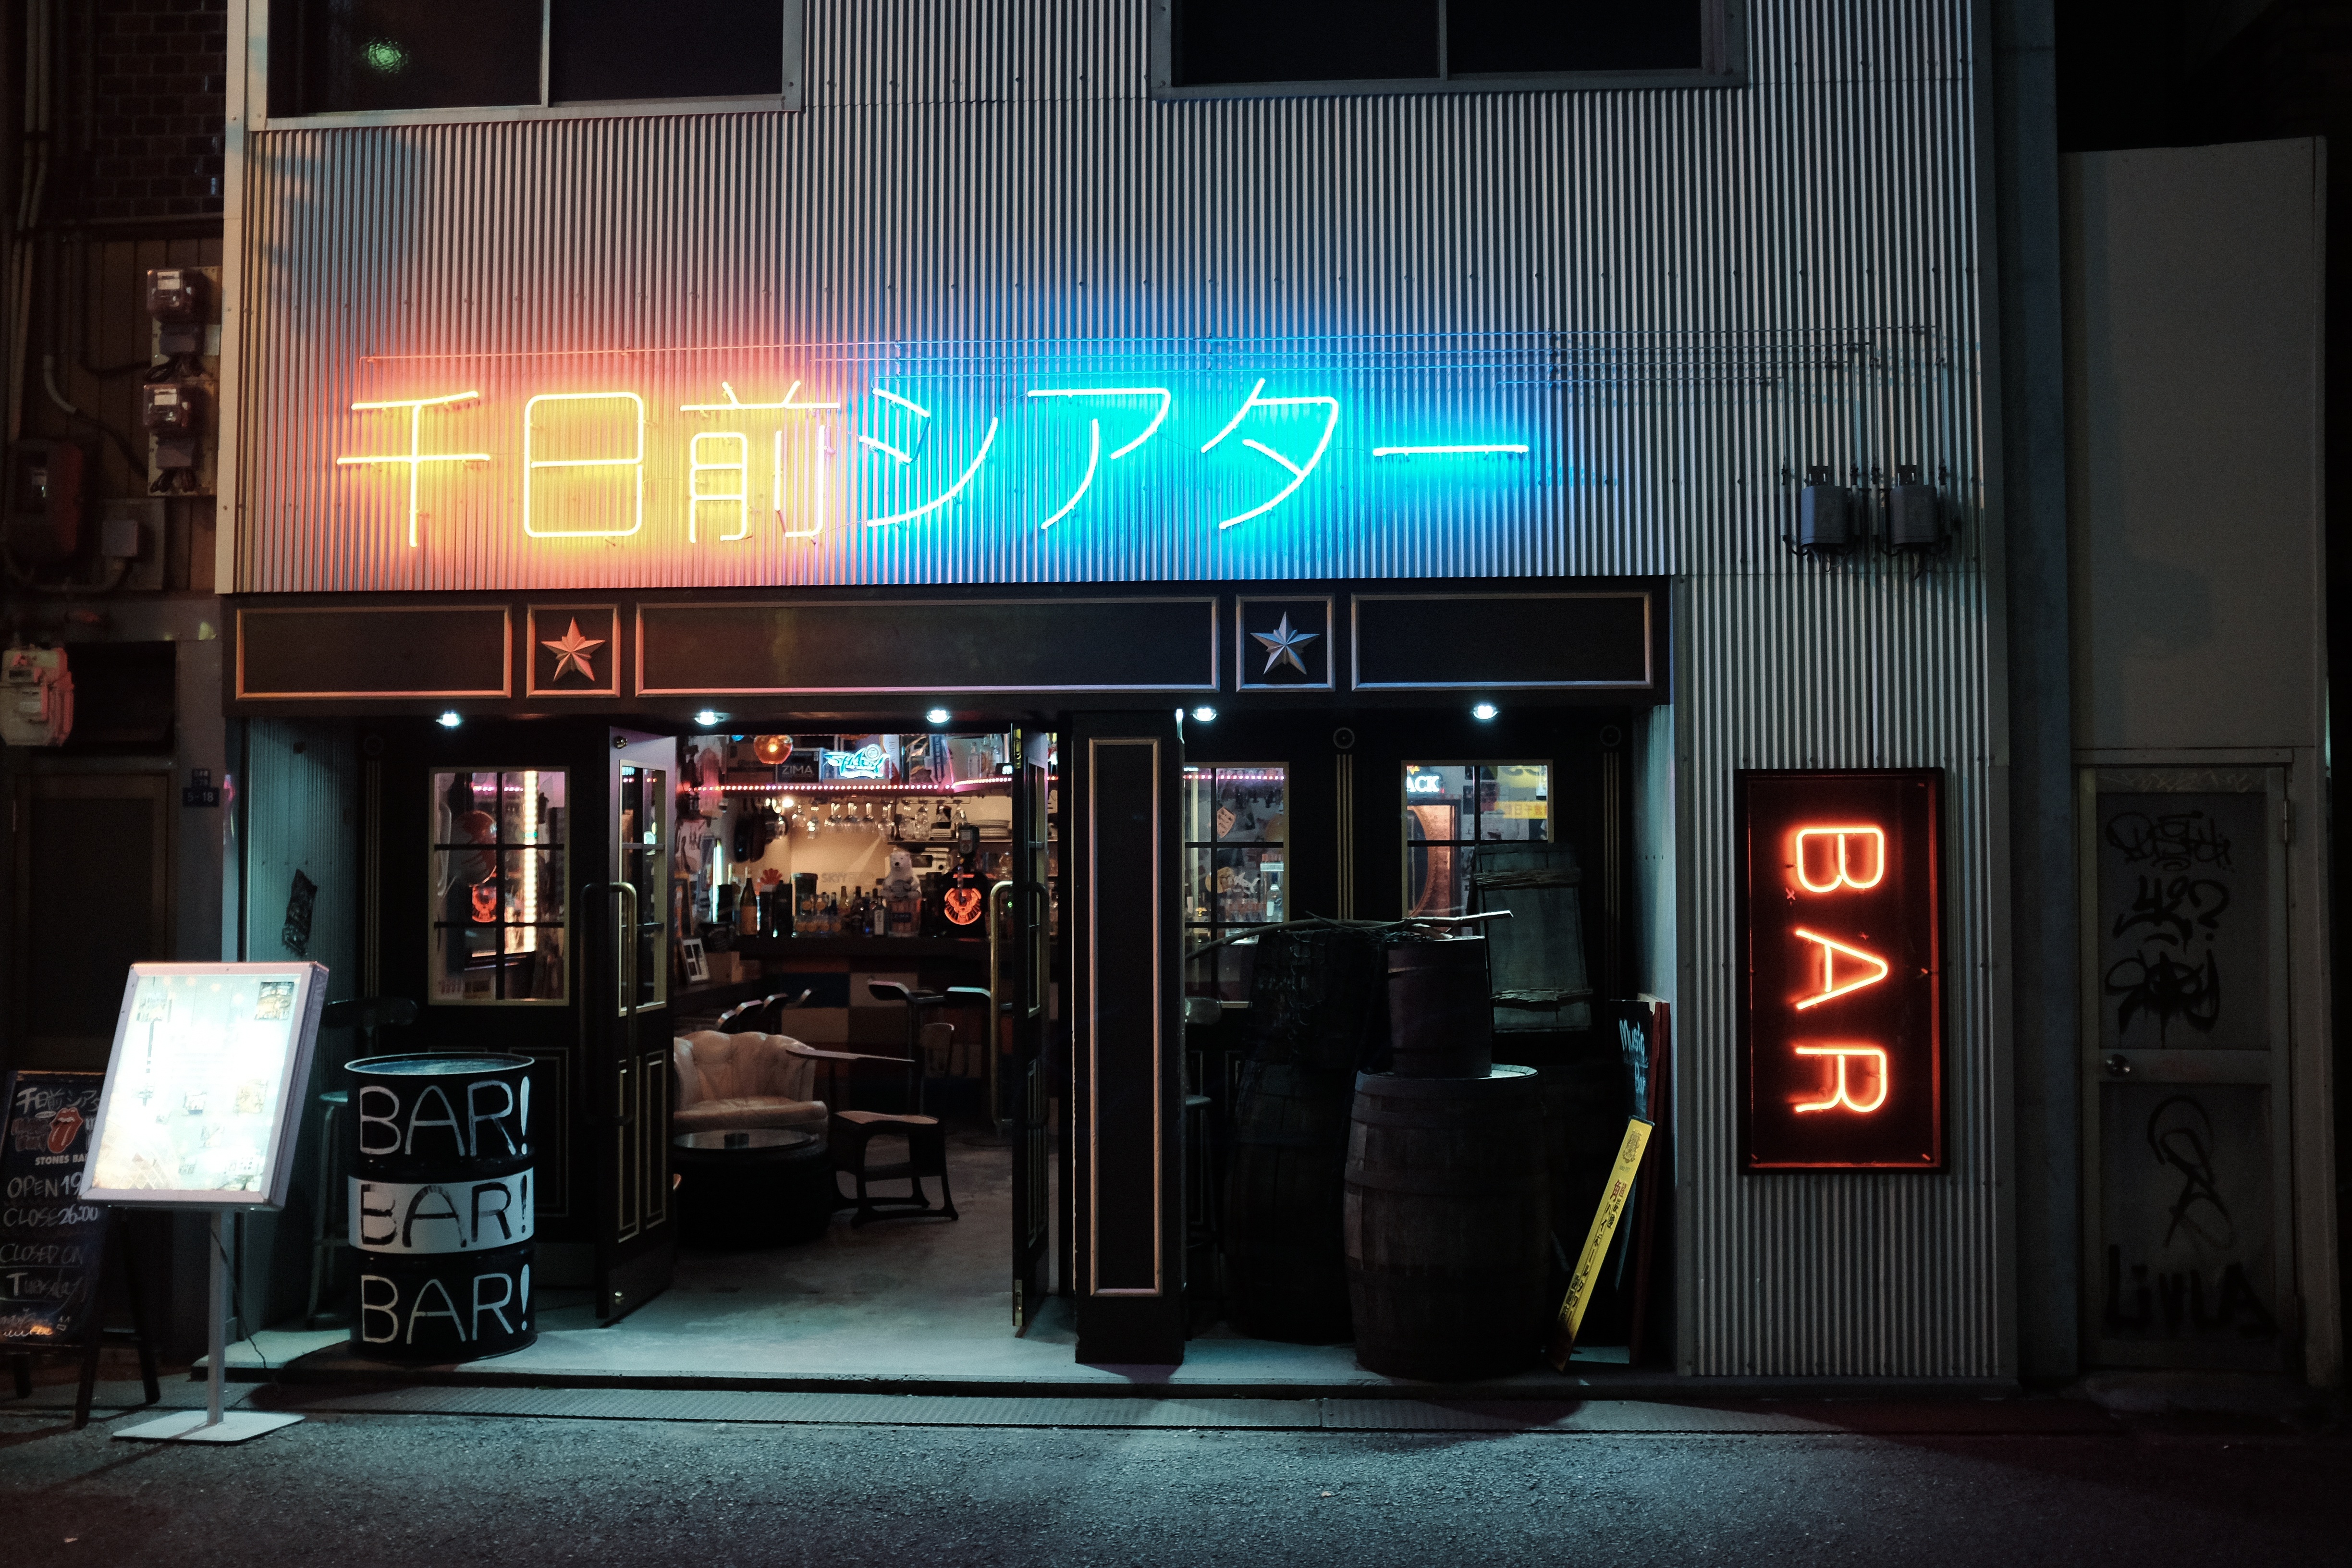
architecture, street, night, bar, signage, lights, display device